Jewish culture

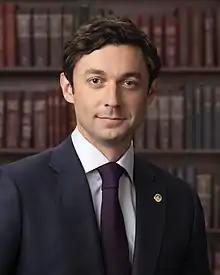
Jon Ossoff, Georgia's first Jewish senator for the Democratic Party

Jewish philosophy includes all philosophy carried out by Jews, or in relation to the religion of Judaism. The Jewish philosophy is extended over several main eras in Jewish history, including the ancient and biblical era, medieval era and modern era (see Haskalah).